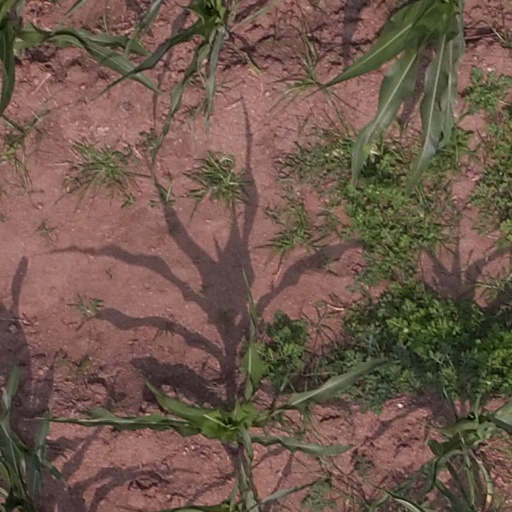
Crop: maize; corn